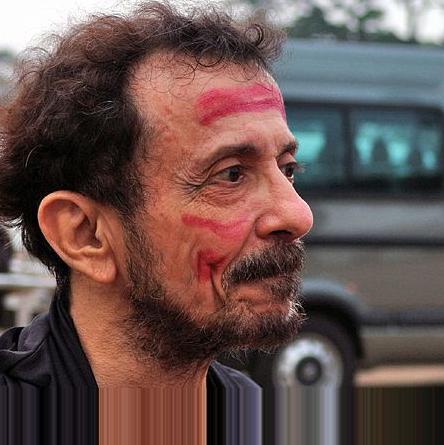
Age: 70